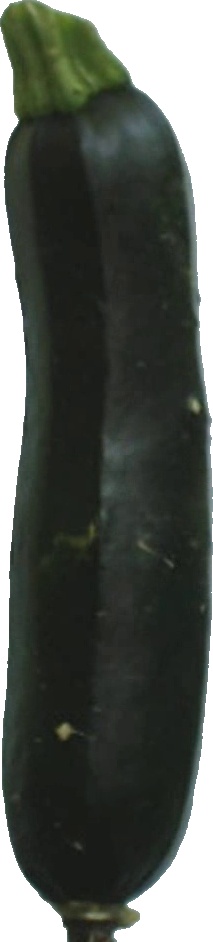
Label: zucchini_dark_1